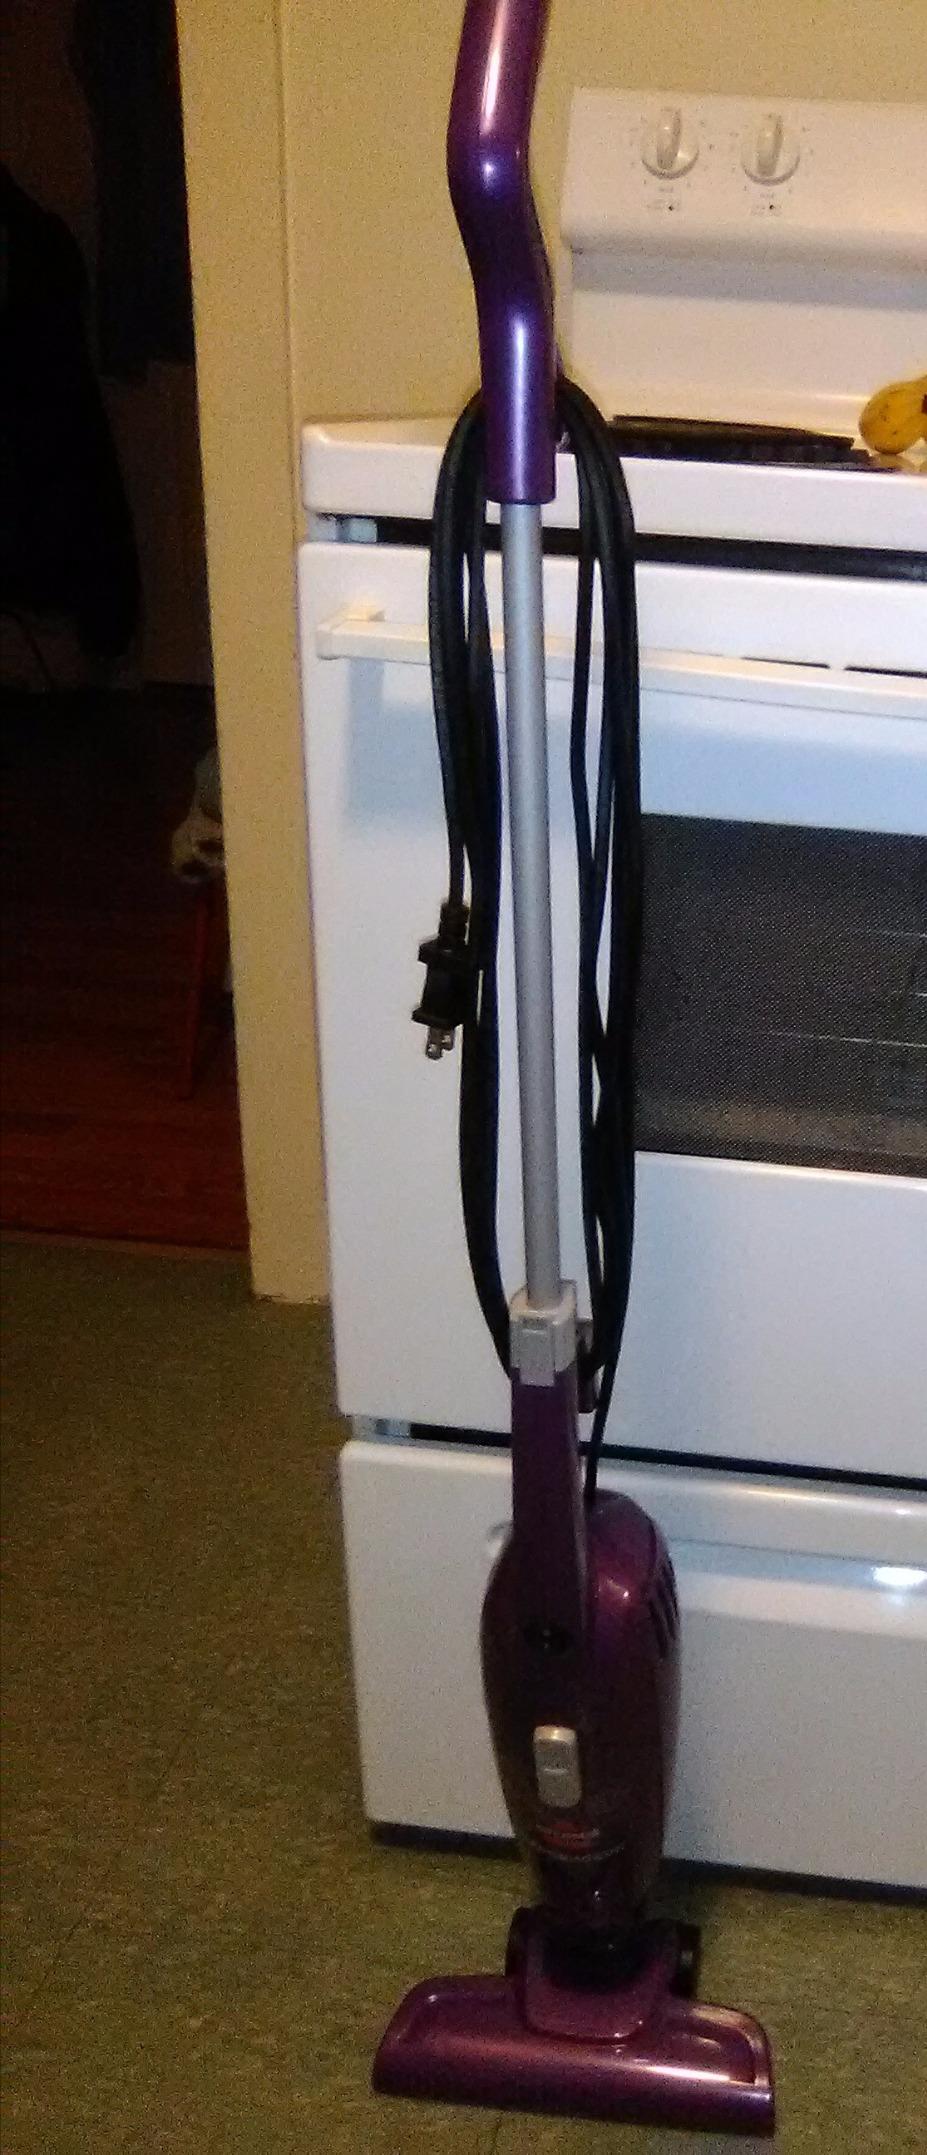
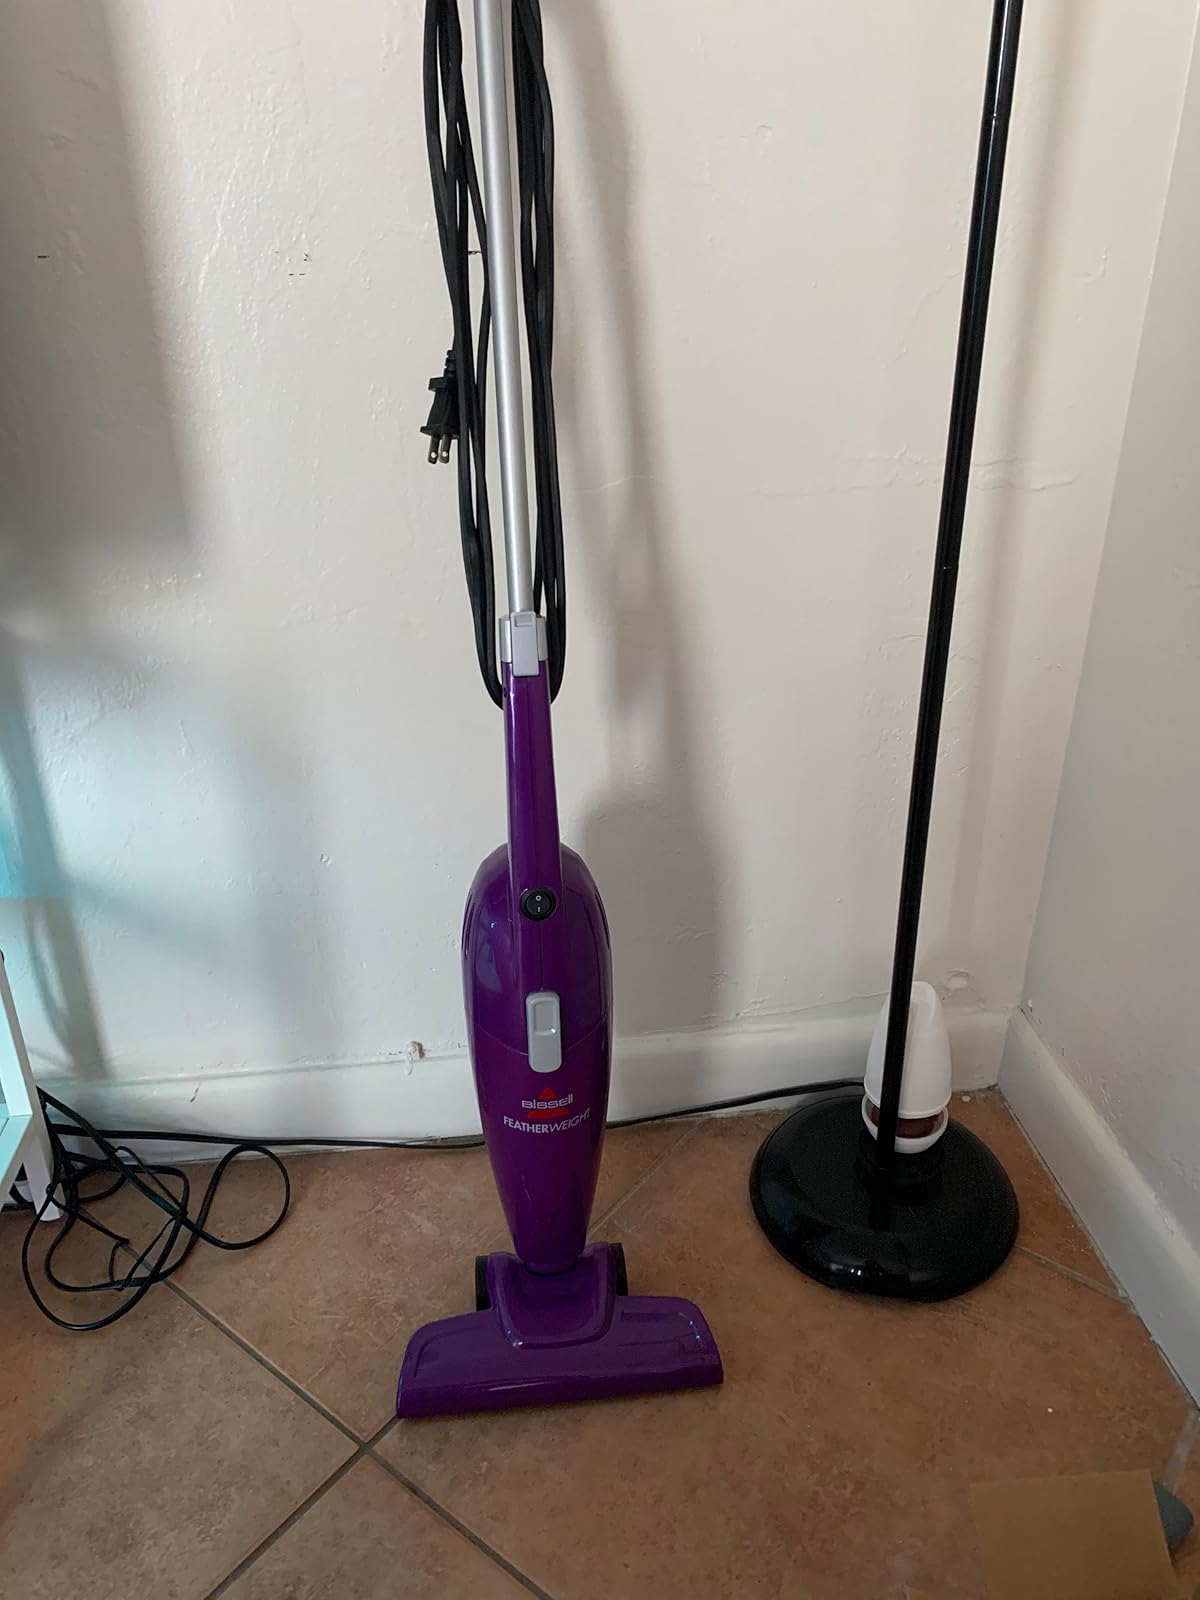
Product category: items_vacuum
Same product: yes